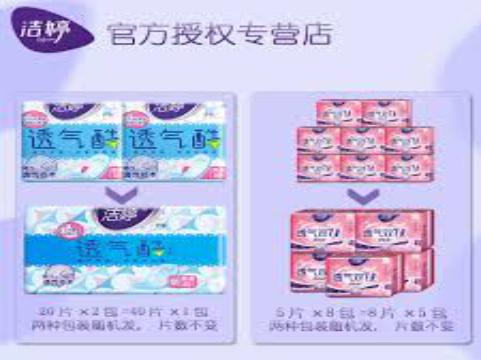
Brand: ladycare
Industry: Necessities